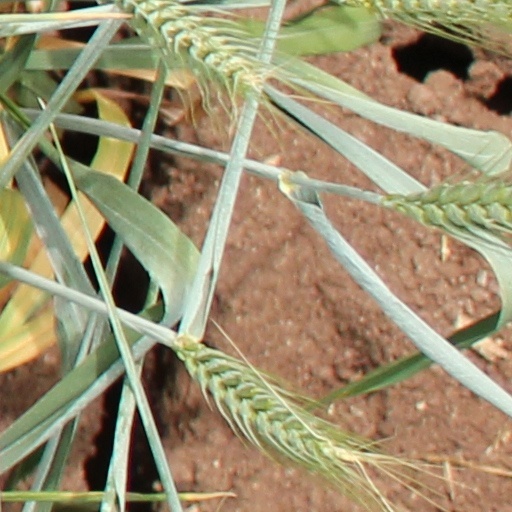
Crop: wheat